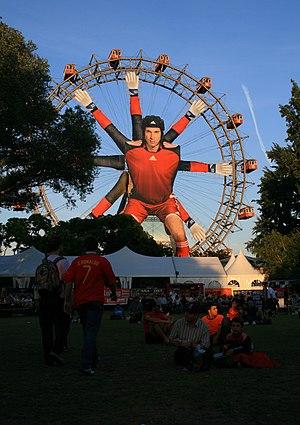
Autriche, Vienne, Prater, La Grande Roue